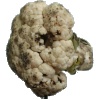
Label: Cauliflower 1